Army of the Interior

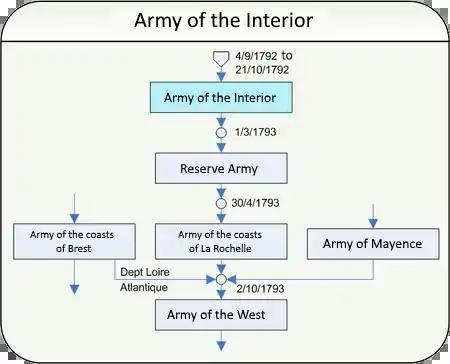

The Army of the Interior ("Armée de l'Intérieur") was a name given to two field armies of the French Revolutionary Army.